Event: Typhoon Ruby
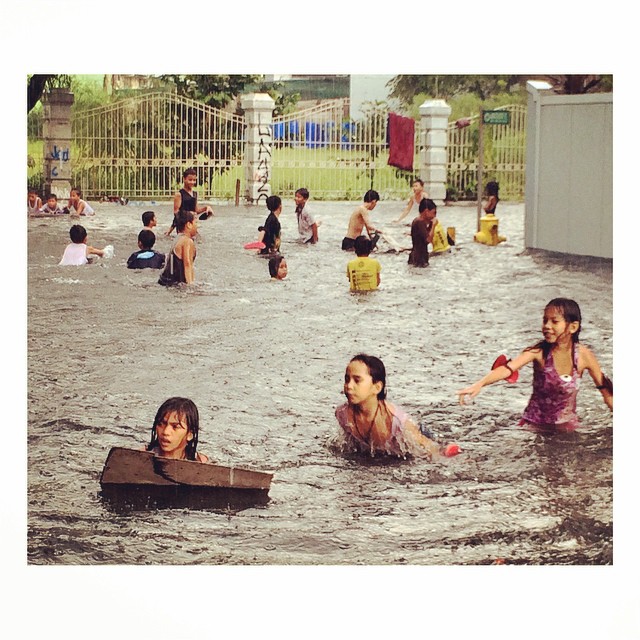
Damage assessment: damage